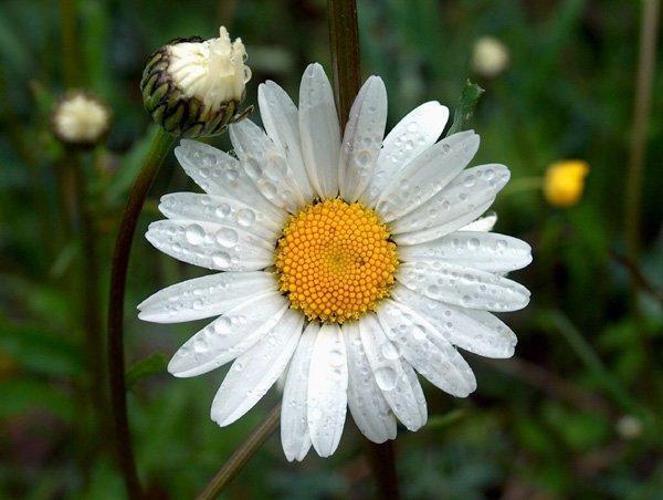
Flower: Daisy